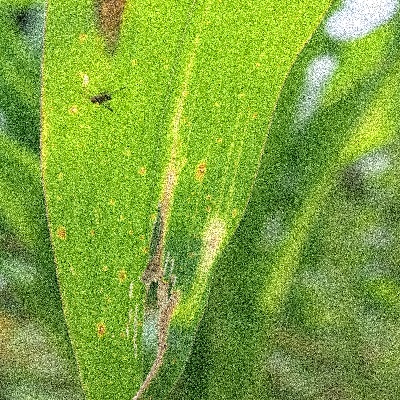
Label: Corn_(Maize)___Leaf_Spot